Catherine Cortez Masto

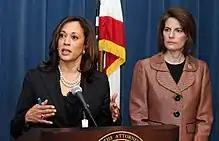
Cortez Masto with then-California Attorney General (and later Senate colleague and vice president) Kamala Harris in December 2011

Cortez Masto was the Democratic nominee for state attorney general in 2006 and defeated Republican nominee Don Chairez 59% to 36%, with 5% for "None of these". She was reelected in 2010, defeating Republican Travis Barrick 52% to 36%, with 8% for Independent American candidate Joel F. Hansen and 4% for "None of these".